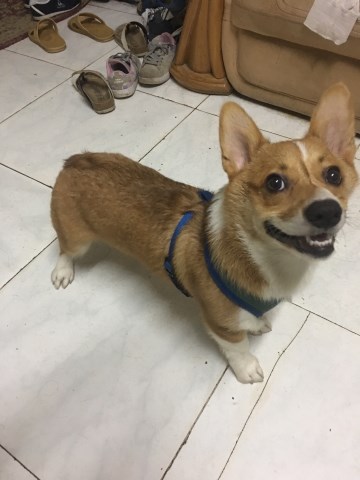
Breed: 2909-n000116-Cardigan